Reid School (Bend, Oregon)

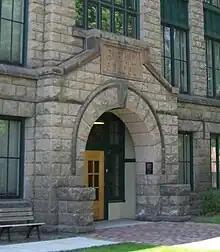
The Reid School's imposing front entrance

The Reid School is a classic Richardsonian Romanesque building designed by Sweatt, Levesque and Company, an architecture firm from Spokane, Washington. Ed and George Brosterhous were the general contractors who supervised the school's construction. The school was built in the center of a parcel in downtown Bend, facing Idaho Avenue. It is surrounded by lawn with concrete walkways leading to the front door. There are a number of large Ponderosa pine trees that shade the grounds, giving the area a park-like atmosphere.